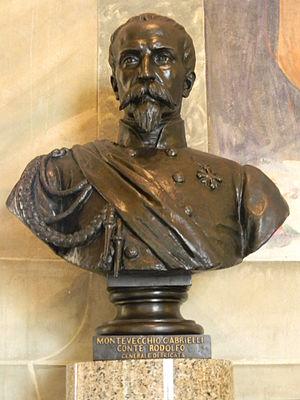
Rodolfo Gabrielli di Montevecchio, Général de Brigade. Buste depuis la tour de San Martino, Italie.